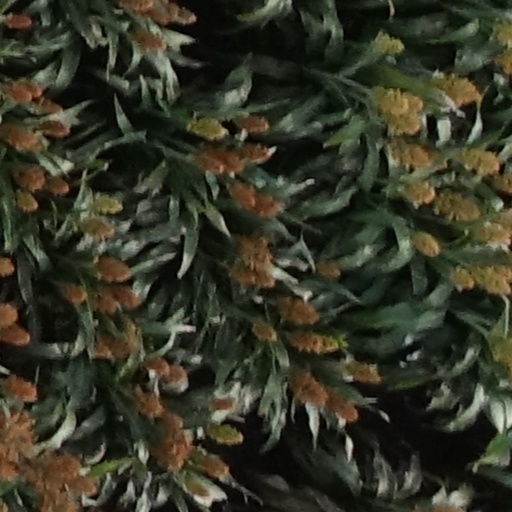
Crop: sorghum